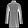
Label: Dress